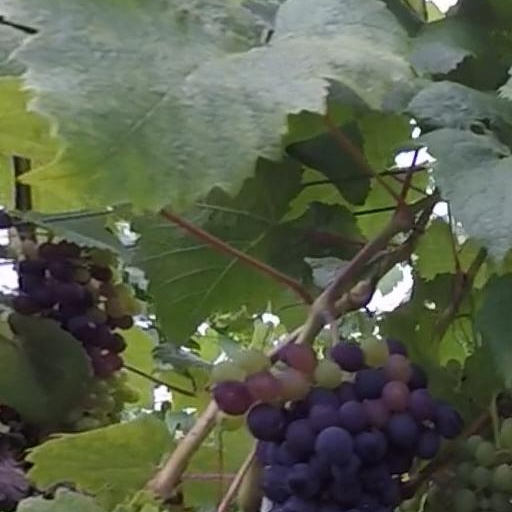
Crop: grape